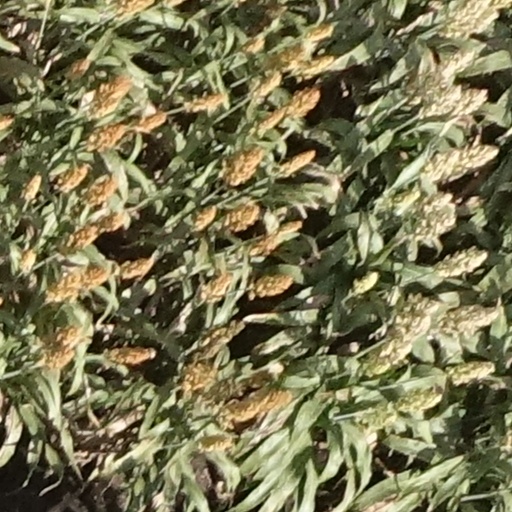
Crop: sorghum